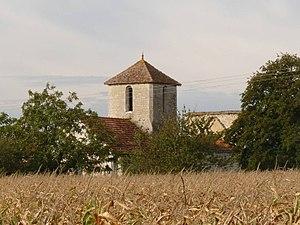
église de Moutonneau, Charente, France
Moutonneau est une commune du Sud-Ouest de la France, située dans le département de la Charente.